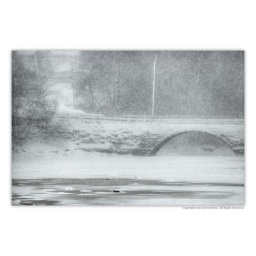
green street bridge in the snow